Rhian Brewster

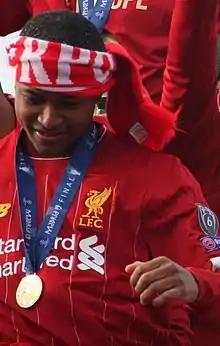
Brewster during Liverpool's victory parade following the 2019 UEFA Champions League final

Rhian Joel Brewster (born 1 April 2000) is an English professional footballer who plays as a striker for club Derby County. In 2017, he was part of the England squad which won the 2017 FIFA U-17 World Cup in India and was awarded the Golden Boot award for ending as the competition's leading goalscorer.